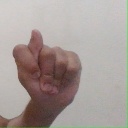
अक्षर: ट